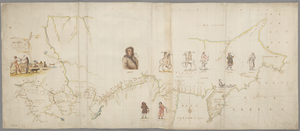
Vitus Jonassen Béring (1681–1741) est né au Danemark, mais il a passé la plus grande partie de sa vie d'adulte dans la marine russe. En 1725, le Tsar Pierre Ier (Pierre le Grand) ordonna à Béring d'entreprendre une expédition afin de découvrir le point où la Sibérie était reliée à l'Amérique. Au cours de ce voyage, connu plus tard sous le nom de première expédition du Kamtchatka (1725-1730), Béring se rendit par voie de terre de Saint-Pétersbourg à Tobolsk, puis jusqu'à la péninsule du Kamtchatka, où il fit construire un navire